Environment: lab
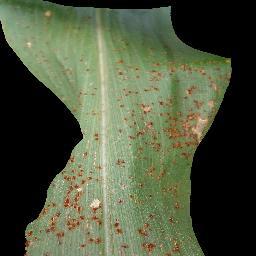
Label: common_rust